130 West 30th Street

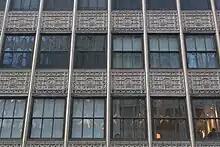
Window details

On the upper stories, the facade of the northern elevation is symmetrically arranged; the eight central bays are grouped together and are flanked by one bay on either end. The outermost bays contain one rectangular three-over-three sash window on each floor. The windows on different floors are separated by spandrels that are composed of brick headers. The eight central bays are separated vertically by steel mullions and horizontally by carved spandrels. Each window is a three-over-three sash window. The spandrels are ornately decorated with terracotta designs, including a grid of flowers; a circular plaque at the center, depicting a bird; and zigzag designs at the borders. The western, eastern, and southern elevations are sparsely decorated and are clad with brick.